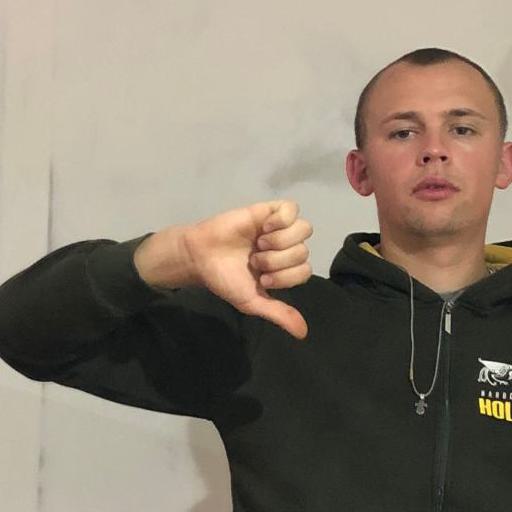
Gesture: dislike